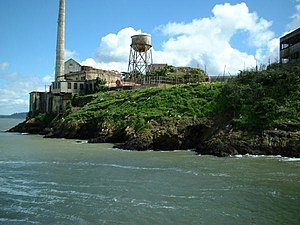
Alcatraz Kraftværk
Alcatraz Kraftværk er et forsyningshus på den nordvestlige kyst af Alcatraz Island, der ligger to kilometer ud for San Franciscos kyst. Værket blev bygget i 1939 som en del af en moderniseringsplan til 1,1 millioner dollars, som også indbefattede vandtårnet, New Industries Building, officersindkvarteringen og en renovering af fængslets D-blok. Det hvide